Zulia

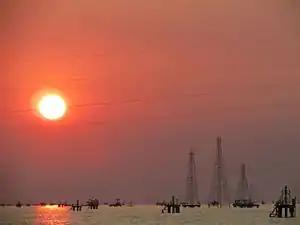
Oil structures on the Costa Oriental del Lago Region

Security and public order in the state are the responsibility of the Regional Police of Zulia, officially known as the Corps of Police of the State of Zulia, which operates under the authority of the state government. At the municipal level, most local governments maintain their own police forces, established through decentralization and based on the provisions of Article 164 of the Constitution of Venezuela (1999) and Article 25 of the Constitution of the State of Zulia (2003).